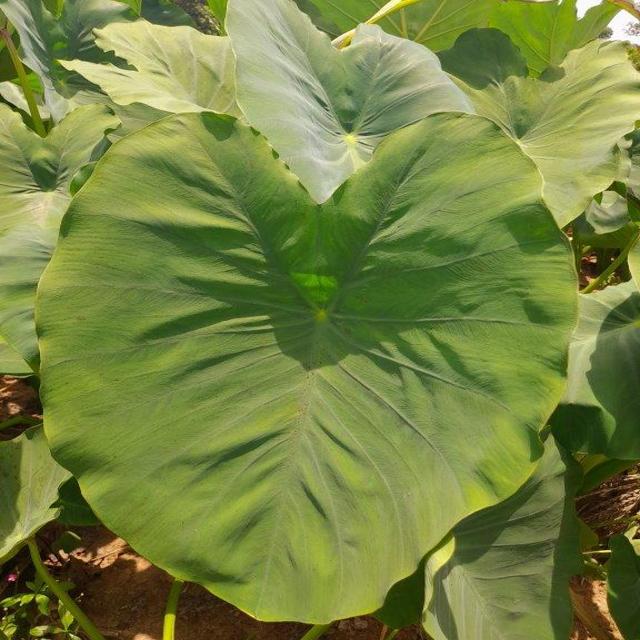
Label: Healthy